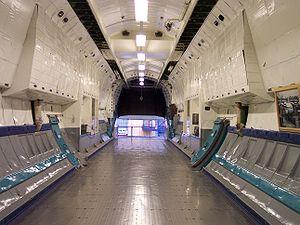
L'Antonov An-22 Antée, désigné par l'OTAN « Cock », est un avion cargo quadri-turbopropulseur d'origine soviétique.